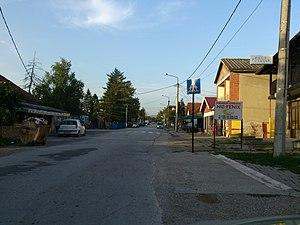
Preljina est une localité de Serbie située sur le territoire de la Ville de Čačak, district de Moravica. Au recensement de 2011, elle comptait 1 830 habitants.